Thunderbolts*

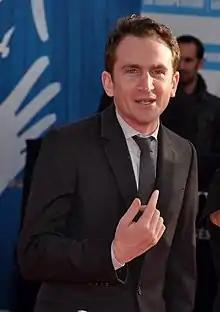
Several crew members returned to work on "Thunderbolts*" with director Jake Schreier from the television series "Beef", and explored mental health similar to that series.

Additionally, Gabrielle Byndloss reprises her role as Walker's wife Olivia from "The Falcon and the Winter Soldier".